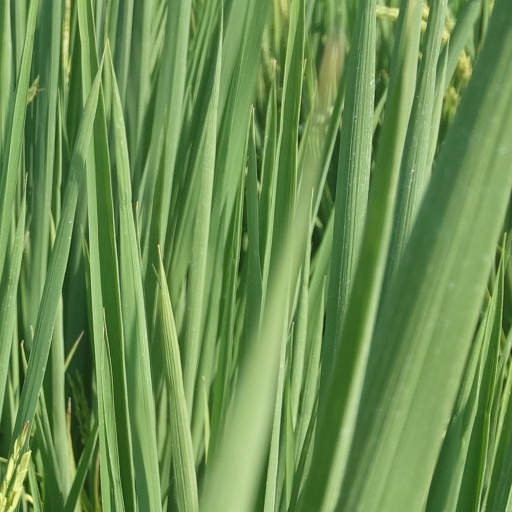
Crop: rice